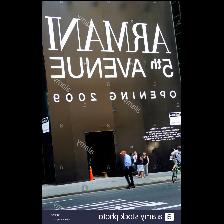
Label: Human